Ford Thunderbird (fourth generation)

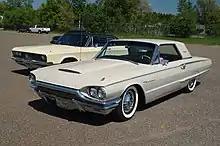
1964 Thunderbird Hardtop Coupe

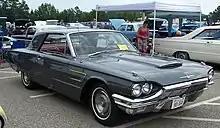
1965 Thunderbird Hardtop

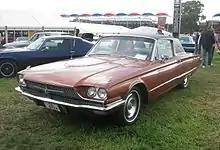
1966 Thunderbird Town Landau

The revised model was initially offered as a hardtop, convertible, and Landau, with vinyl roof, simulated landau irons, and wood grain interior appointments. The Sports Roadster was discontinued for this generation, however, a dealer offered convertible tonneau cover and wire wheels option was still available. Total 1964 sales were excellent at 92,465 units, up nearly fifty percent from the previous year. Still, the popularity of the tonneau cover and wire wheel options continued to decline, with very few being sold. The 1964 Thunderbird was the only model of this generation to have the word 'Thunderbird' spelled out on the front hood instead of a chrome Thunderbird emblem. The only transmission available was the Cruise-O-Matic MX 3 speed automatic. The listed retail price for the 1964 two-door hardtop coupe was US$4,486 ($ in dollars ),